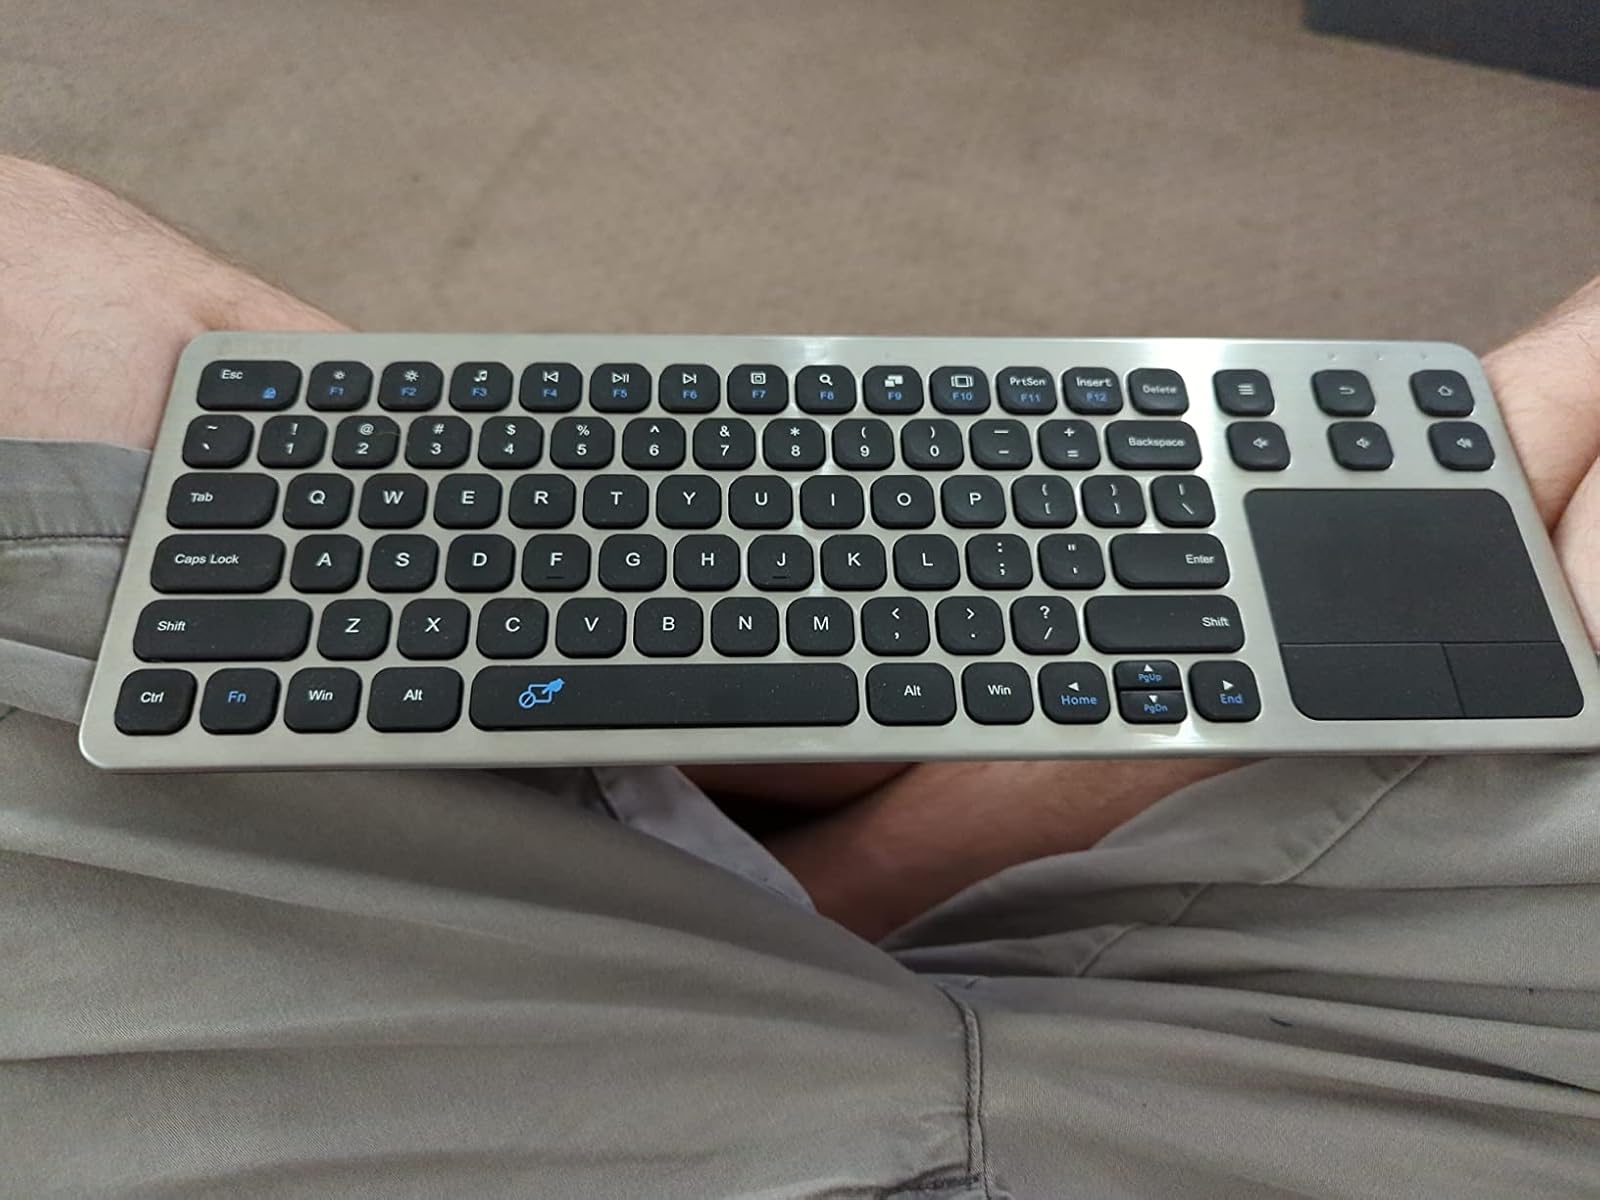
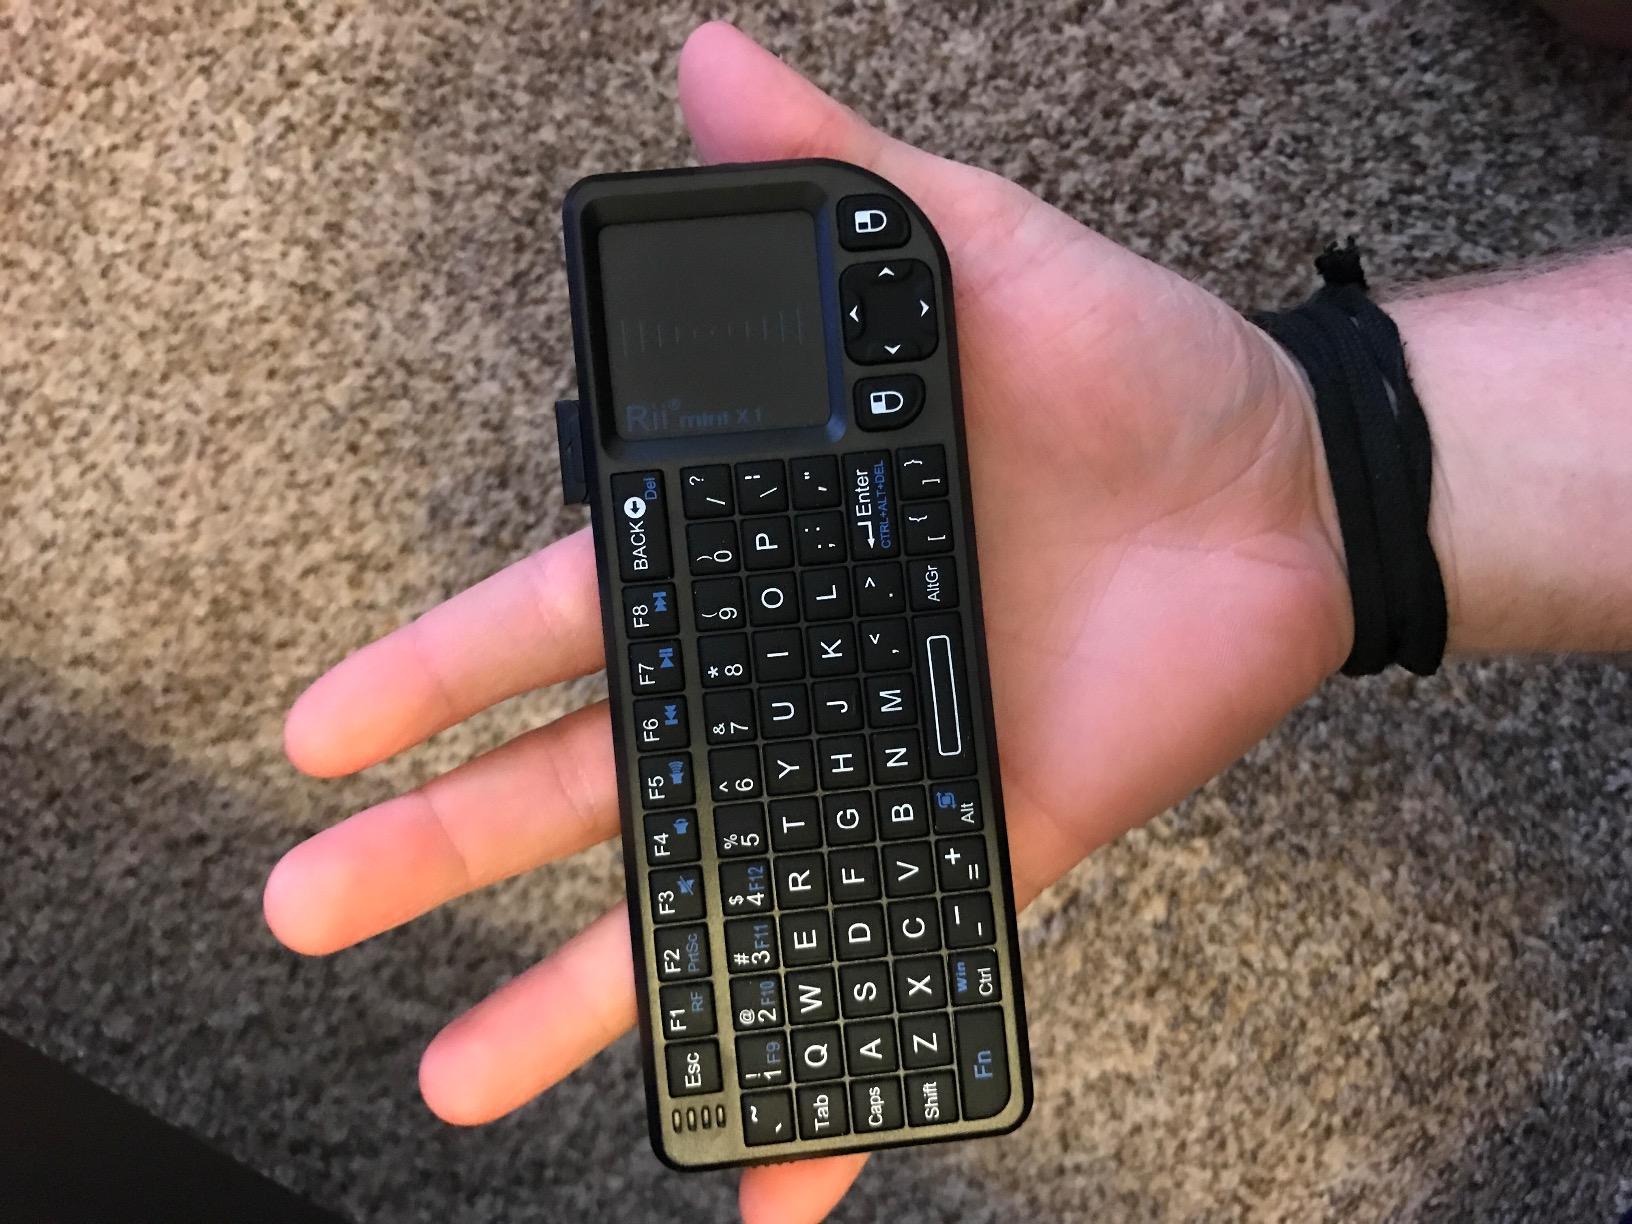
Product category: keyboard
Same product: no